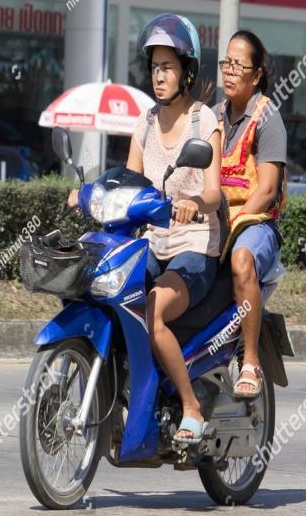
person-with-helmet: 1
person-without-helmet: 1